Clark Kent (Smallville)

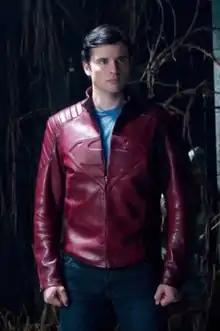
Clark's costume in season ten reflects his outfit in the first eight seasons, but with a leather jacket and an additional embossed Superman shield.

Clark Joseph Kent is a fictional character and the main protagonist on The WB/CW television series "Smallville". The character of Clark Kent, first created for comic books by Jerry Siegel and Joe Shuster in 1938 as the civilian persona of DC Comics' Superman, was adapted to television in 2001 by Alfred Gough and Miles Millar. This is the fourth time the character has been adapted to a live-action television series. Clark Kent has been played continually by Tom Welling, with various other actors portraying Clark as a child. The character has also appeared in various literature based on the "Smallville" series, all of which are completely independent of the television episodes. As of 2011, "Smallville"s Clark Kent has appeared in eighteen young adult novels.